Rapha (gamer)

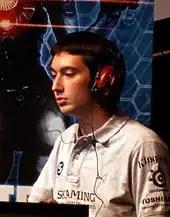
Hendrixson at Dreamhack Winter 2011

On November 6, 2012, SK Gaming announced Hendrixson as a player on the organization's new ShootMania team. He stated learning a new FPS game was "refreshing" and also "a nice change of pace" compared to mostly dueling in Quake Live.